List of amphibians of Seychelles

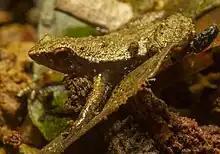
"Sechellophryne gardineri" from Mahé

There are 14 identified species of amphibians in Seychelles, 13 of which are endemic. Because they require access to damp conditions they are absent from the coralline Outer Islands which lack fresh water. Instead they are common among the granitic Inner Islands, which have abundant fresh water sources. Their habitats include the tropical forests of Mahé, Praslin, and Silhouette islands, particularly at higher altitudes.